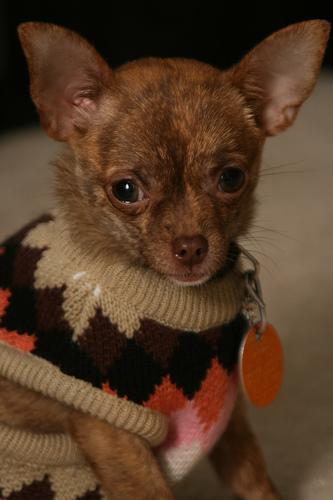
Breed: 420-n000124-Chihuahua